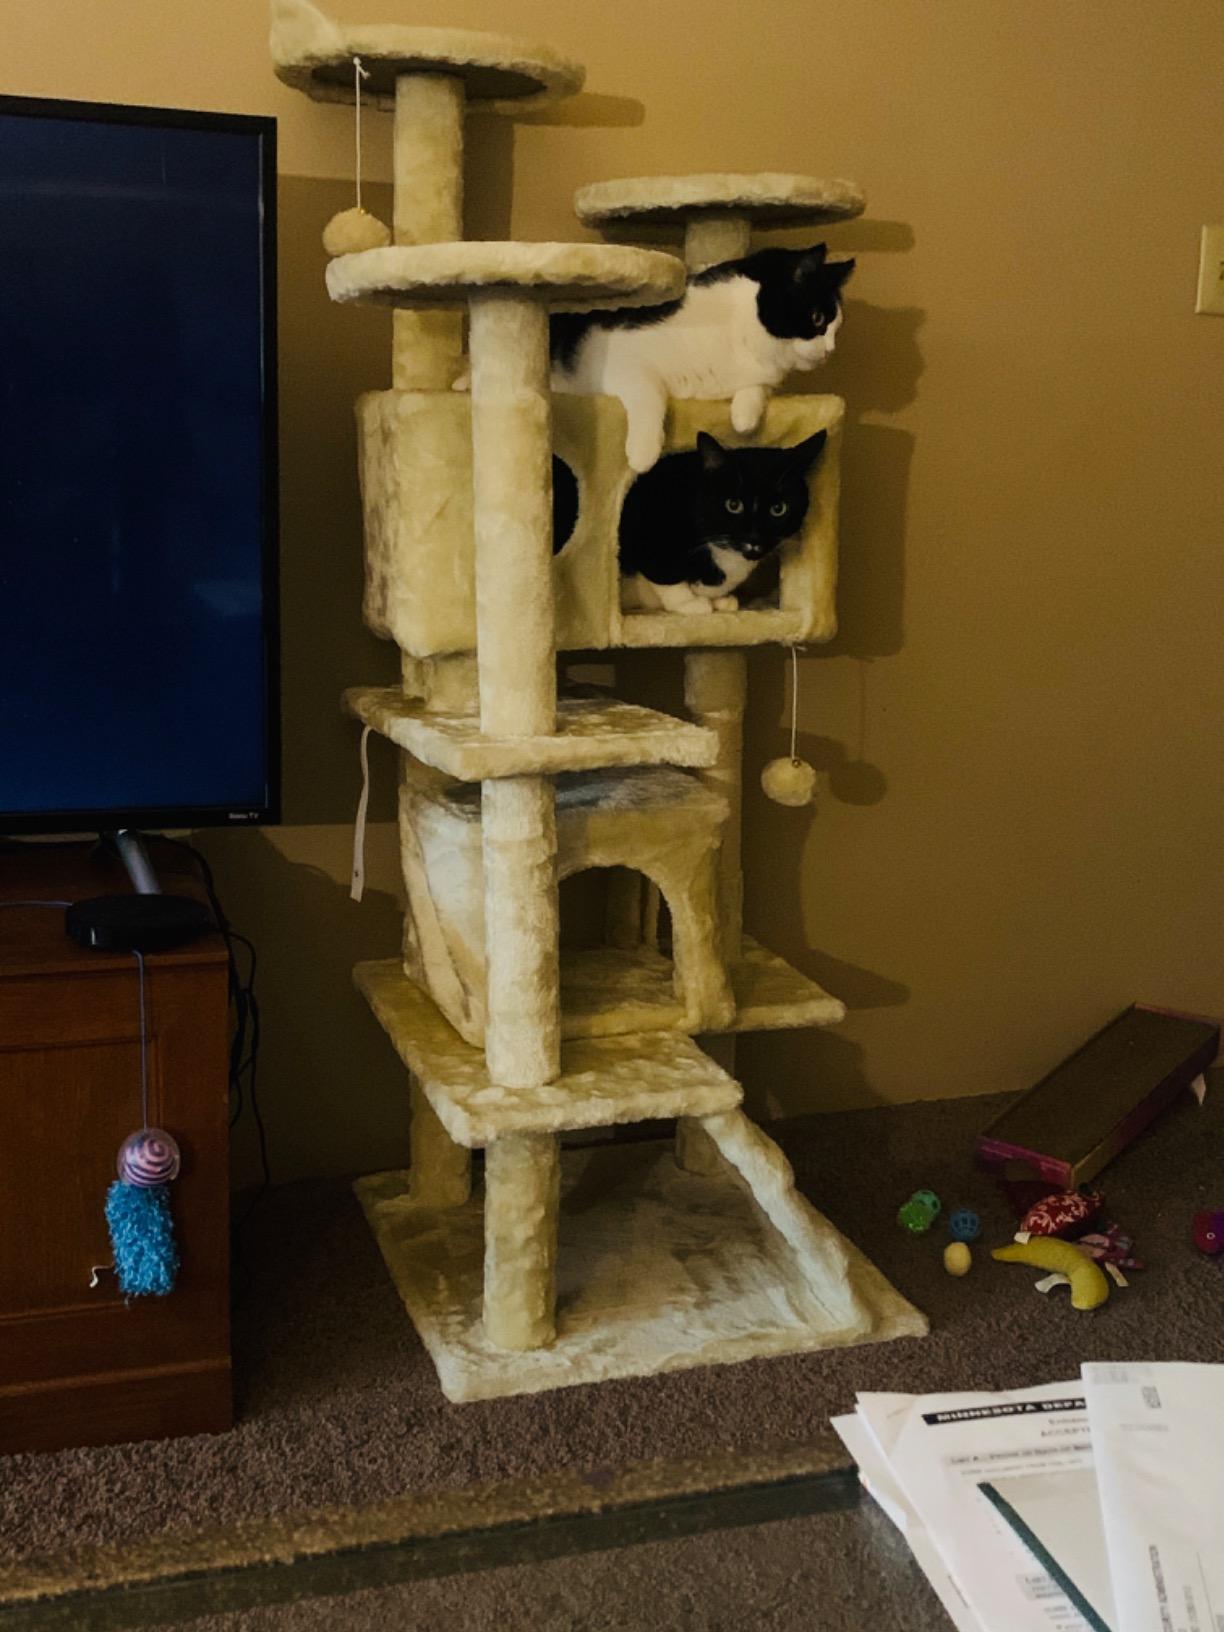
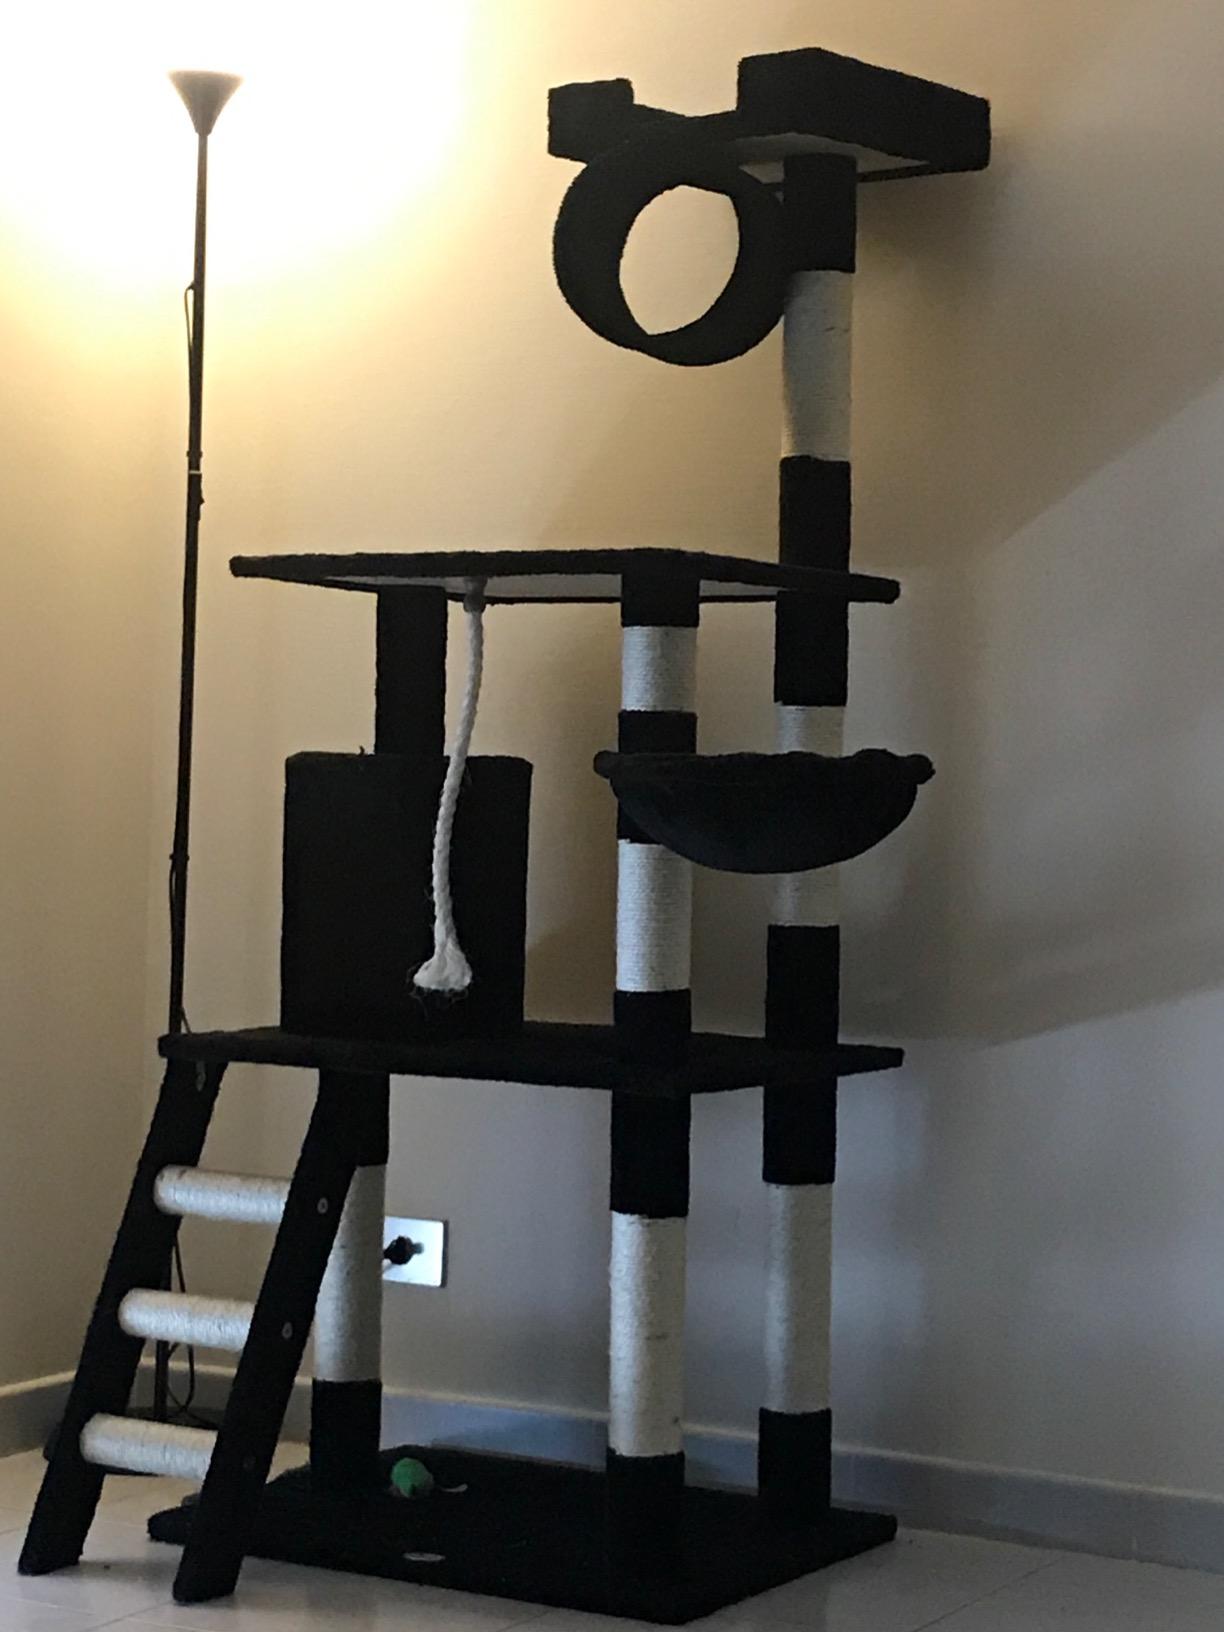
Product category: items_cat tree
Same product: no